Sucker (zoology)

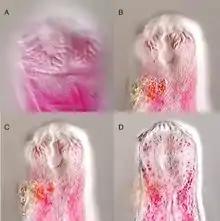
Various aspects of anterior sucker of a zoogonid digenean

Among the flukes belonging to class Digenea, there are two suckers, namely an oral sucker and a ventral sucker (often called acetabulum). The oral sucker is at the tip of the anterior body and directly surrounds the mouth. The ventral sucker is located halfway to the middle of the body on the ventral side. They are both used for attachment to intestinal wall and blood vessels. The detailed structure of the suckers, presence or absence of hooks, and their exact position on the body are major taxonomic keys between species.